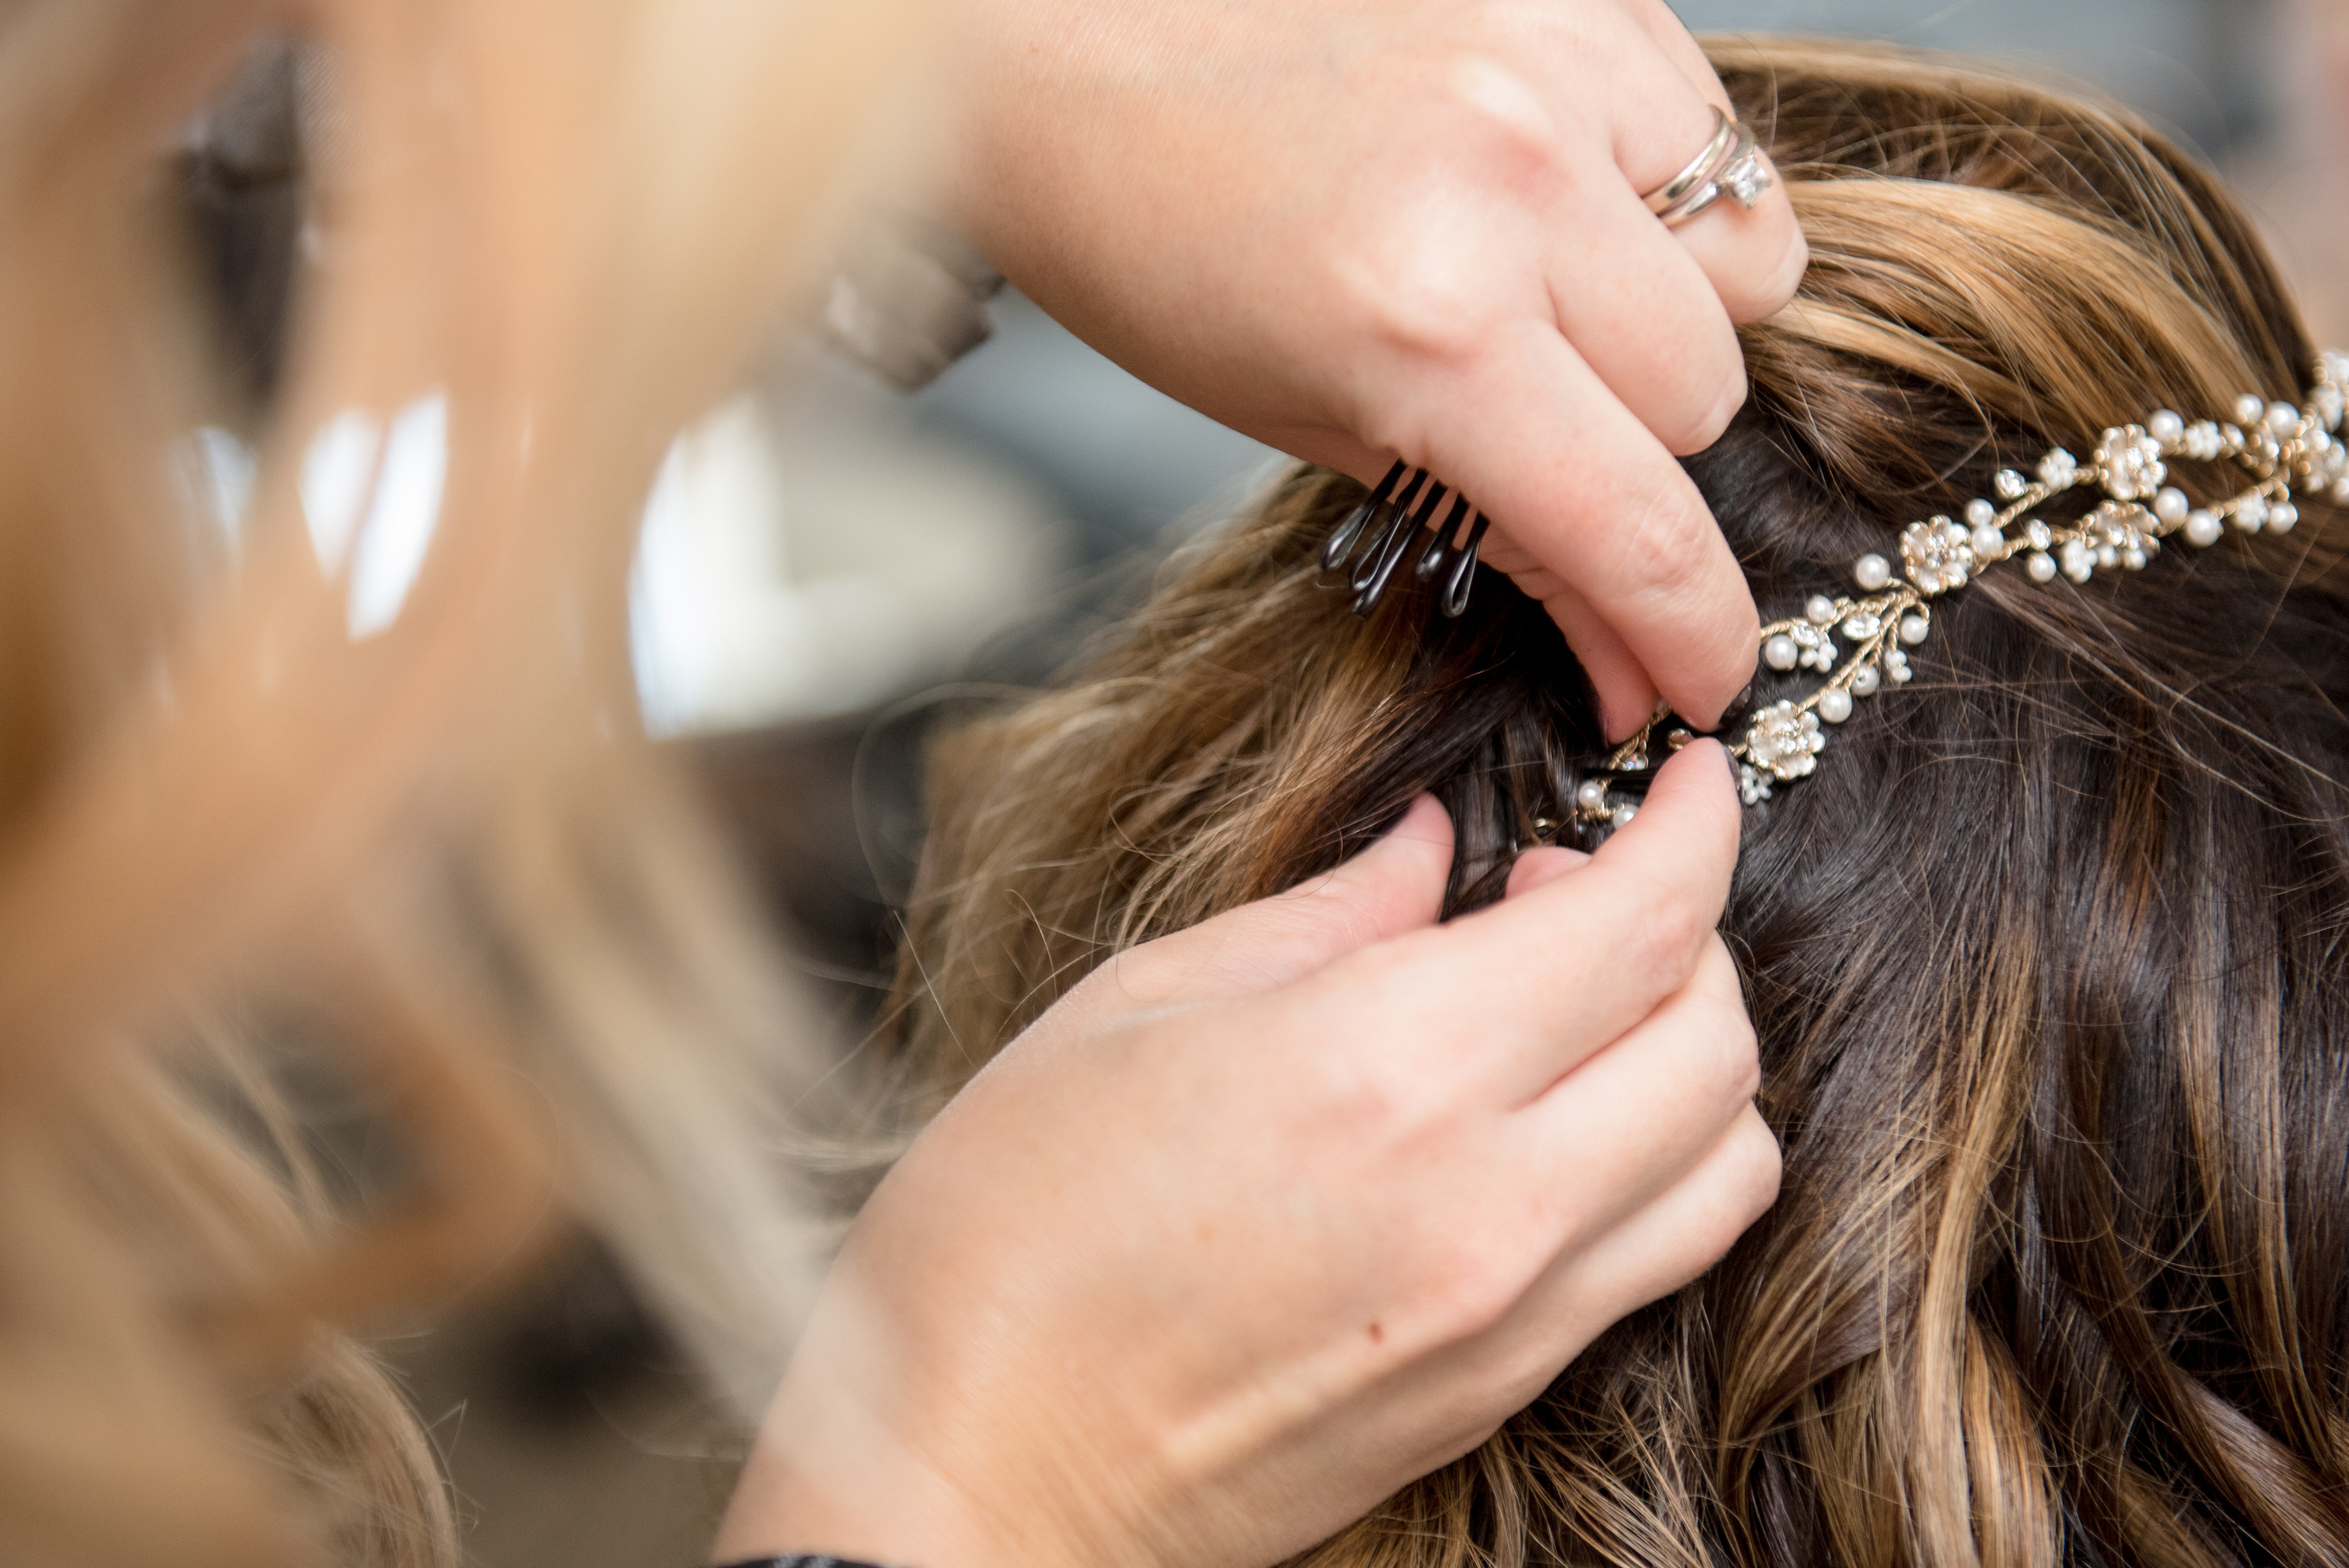
hair, hairstyle, hair accessory, jewellery, headpiece, girl, long hair, brown hair, hair coloring, hair tie